Roberto Locatelli

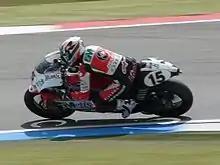
Locatelli at the 2008 Dutch TT

Roberto Locatelli (born 5 July 1974) is a former Italian motorcycle rider who won the 125cc World Championship in 2000.